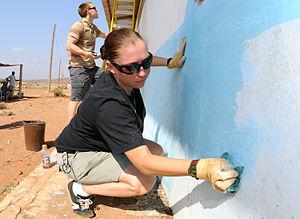
« Huile de coude » est un idiotisme employé pour évoquer l'énergie à consacrer à un travail nécessitant un effort. L'expression « ajouter de l'huile de coude » est utilisée par analogie avec « mettre de l'huile dans les rouages » signifiant qu'un système fonctionnera mieux avec l'adjonction d'un lubrifiant, le lubrifiant étant ici la diplomatie et là la force musculaire et par extension le courage opposé à la paresse.